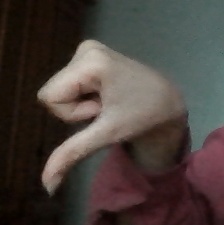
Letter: waw